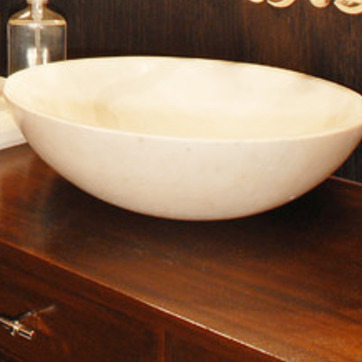
Material: ceramic